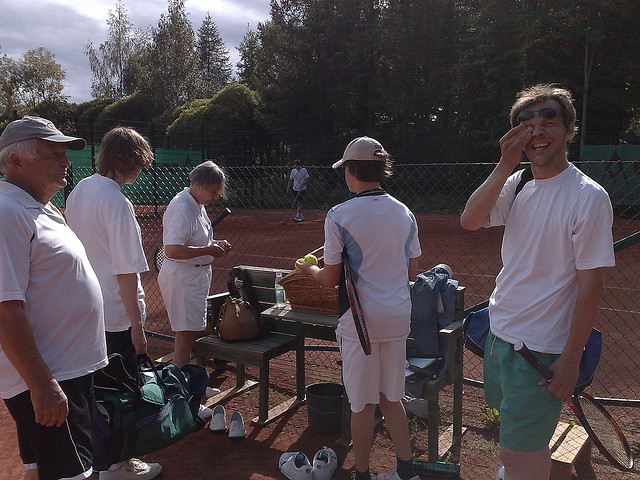
một nhóm người đang đứng ở trên sân tennis